Częstochowa

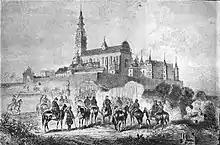
Polish insurgents in Częstochowa during the January Uprising

During the Great Northern War, Częstochowa was captured by the Swedish army on 11 August 1702. In February 1703 Swedes besieged the monastery, but failed to seize it. In April 1705 the Swedes returned, and appeared at the monastery again in September 1709. Unable to capture the fortified stronghold, they looted villages in the area, set Częstochowa on fire, and left towards Wieluń. At that time, a village of Częstochówka also existed next to Częstochowa. The village belonged to the monastery and quickly developed. In 1717 it was granted town charter, and its name was changed into "Nowa Częstochowa" ("New Częstochowa"). The town was completely destroyed during the Bar Confederation. On 8 February 1769 the monastery was seized by rebels of the Bar Confederation, commanded by Kazimierz Pułaski. Soon the stronghold was besieged by Russians under German-born General Johann von Drewitz. The Russians gave up on 15 January 1771.